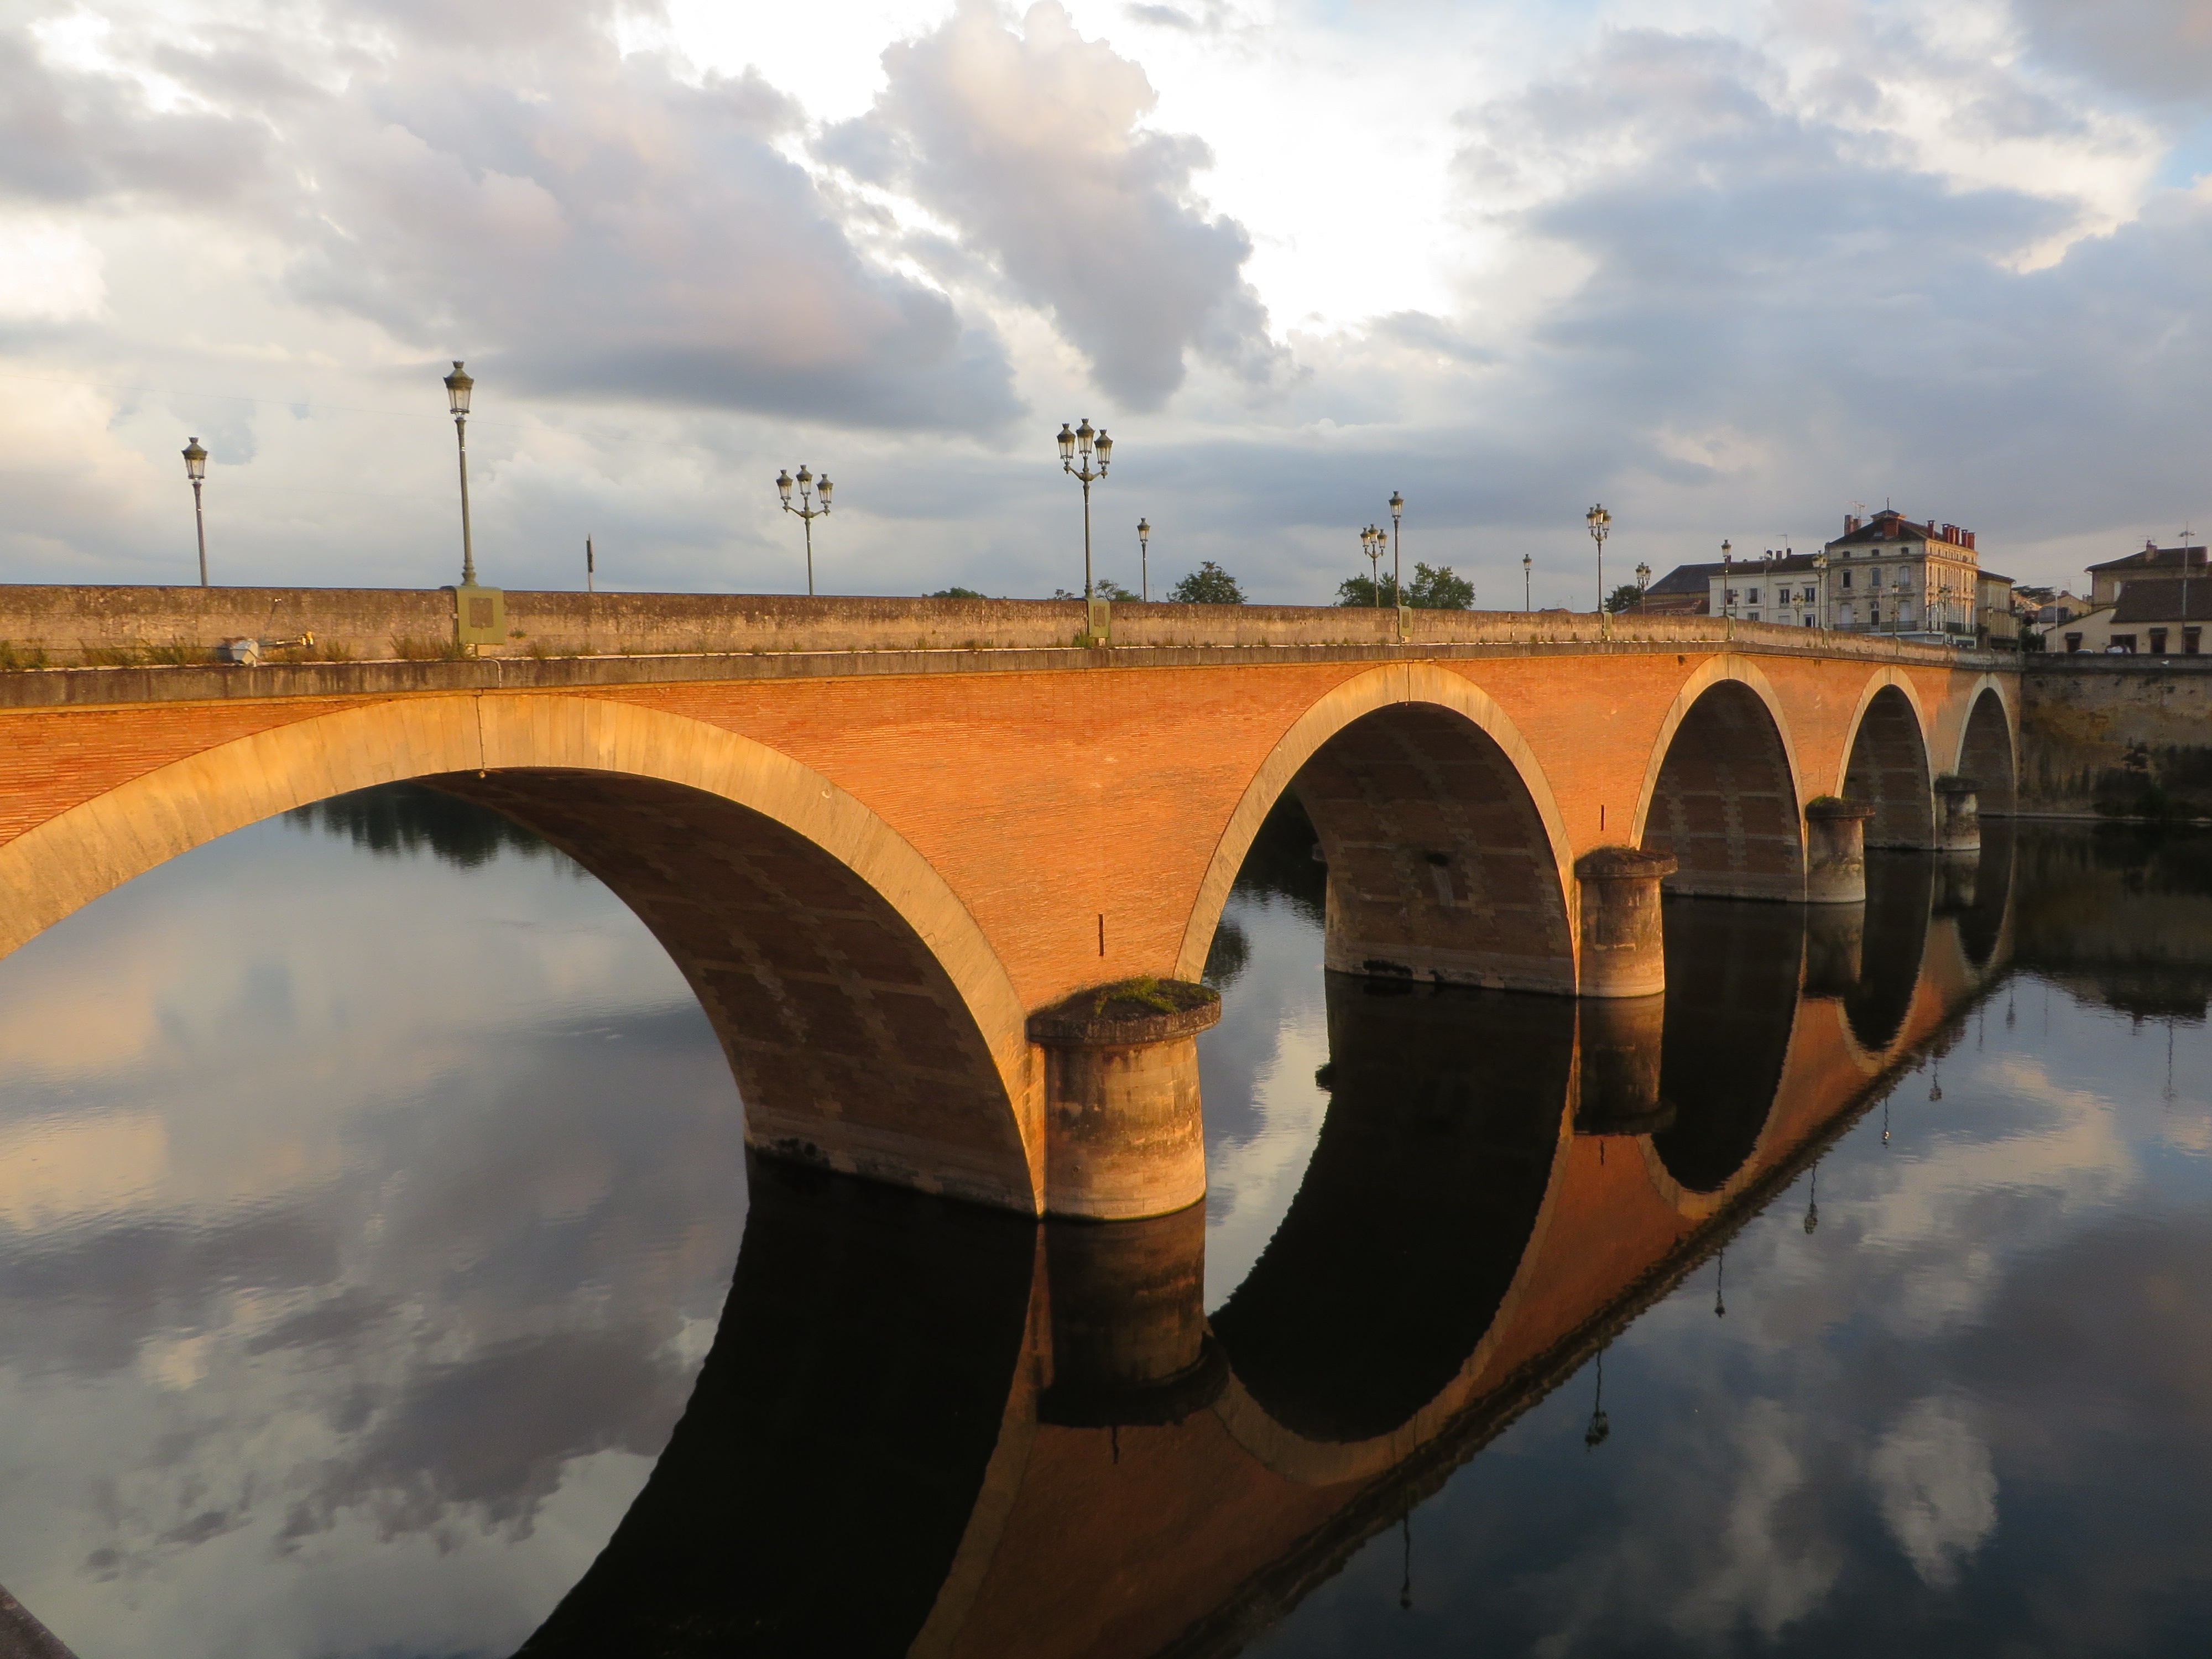
cloud, sky, sunset, bridge, morning, river, transport, france, evening, reflection, vehicle, waterway, atmosphere of earth